Entoloma sinuatum

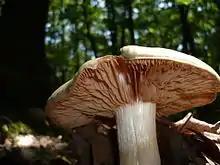
A whitish mushroom with pink gills occupies the foreground of a photo taken at ground level. In the background is a forest on a sunny day.

The largest member of its genus, "Entoloma sinuatum" has an imposing epigeous (aboveground) fruiting body (basidiocarp), bearing a cap 6–20 cm (–6 in) wide, though diameters of have been recorded. It is convex to flat, often with a blunt umbo in its centre and wavy margins, ivory white to light grey-brown in color, and darkening with age. The distant gills are sinuate (notched at their point of attachment to the stipe) to almost free, generally (but not always) yellowish white before darkening to pink and then red. Interspersed between the gills are lamellulae (short gills that do not extend completely from the cap margin to the stipe). When viewed from beneath, a characteristic groove colloquially known as a "moat" can be seen in the gill pattern circumnavigating the stalk. The form lacking yellow color on the gills is rare but widespread, and has been recorded from Austria, France and the Netherlands.